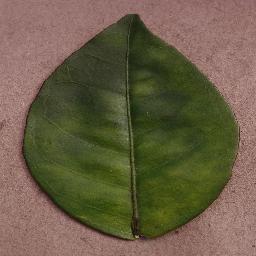
Label: Orange___Haunglongbing_(Citrus_greening)